Organocobalt chemistry

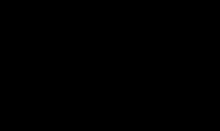
Co(1,5-cyclooctadiene)(cyclooctenyl).

Organocobalt compounds are known with alkene, allyl, diene, and Cp ligands. A famous sandwich compound is cobaltocene, a rare example of low-spin Co(II) complex. This 19-electron metallocene is used as a reducing agent and as a source of CpCo. Other sandwich compounds are CoCp(CMe) and Co(CMe), with 20 electrons and 21 electrons, respectively. Reduction of anhydrous cobalt(II) chloride with sodium in the presence of cyclooctadiene gives Co(cyclooctadiene)(cyclooctenyl), a synthetically versatile reagent.